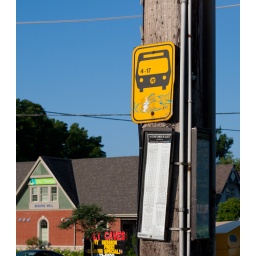
The bus stop near my house where you wait 30+ minutes for the bus! =D